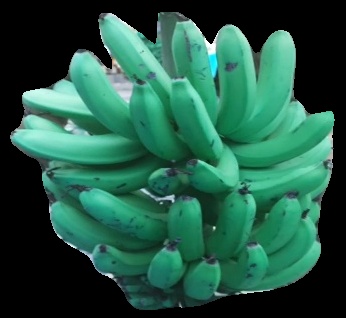
Variety: pachbale
Grade: grade3